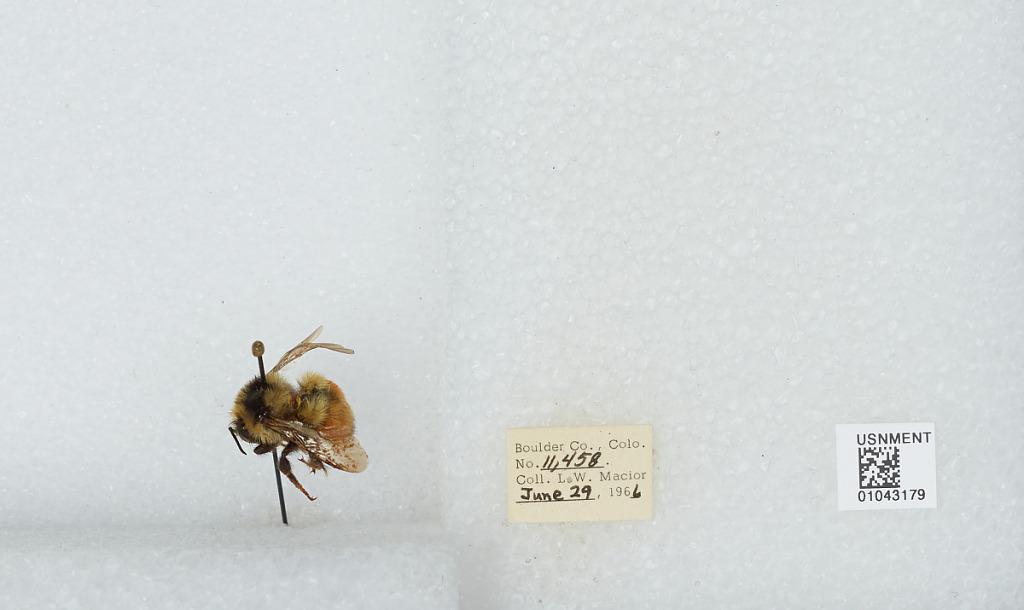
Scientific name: Bombus (Pyrobombus) bifarius Cresson
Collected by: L. Macior
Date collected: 1966-6-29
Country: United States
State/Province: Colorado
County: Boulder
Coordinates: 40.0017, -105.308